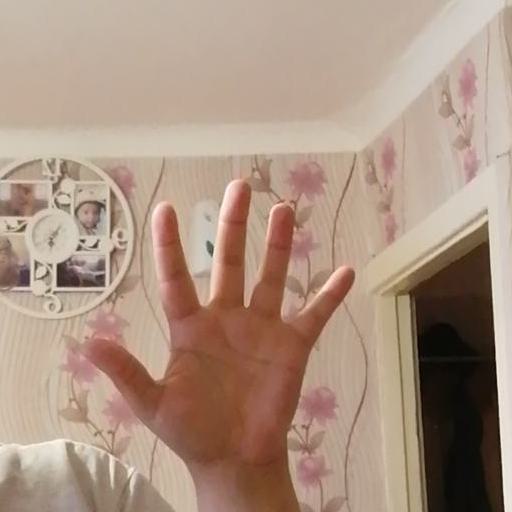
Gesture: palm